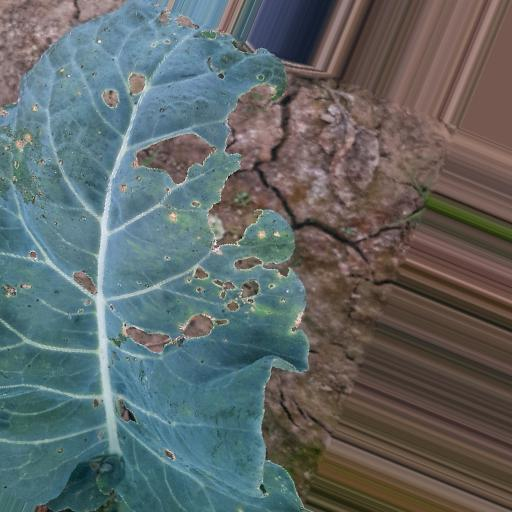
Label: Black Rot